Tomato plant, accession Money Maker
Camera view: vertical (180 deg); turntable rotation: 300 degrees
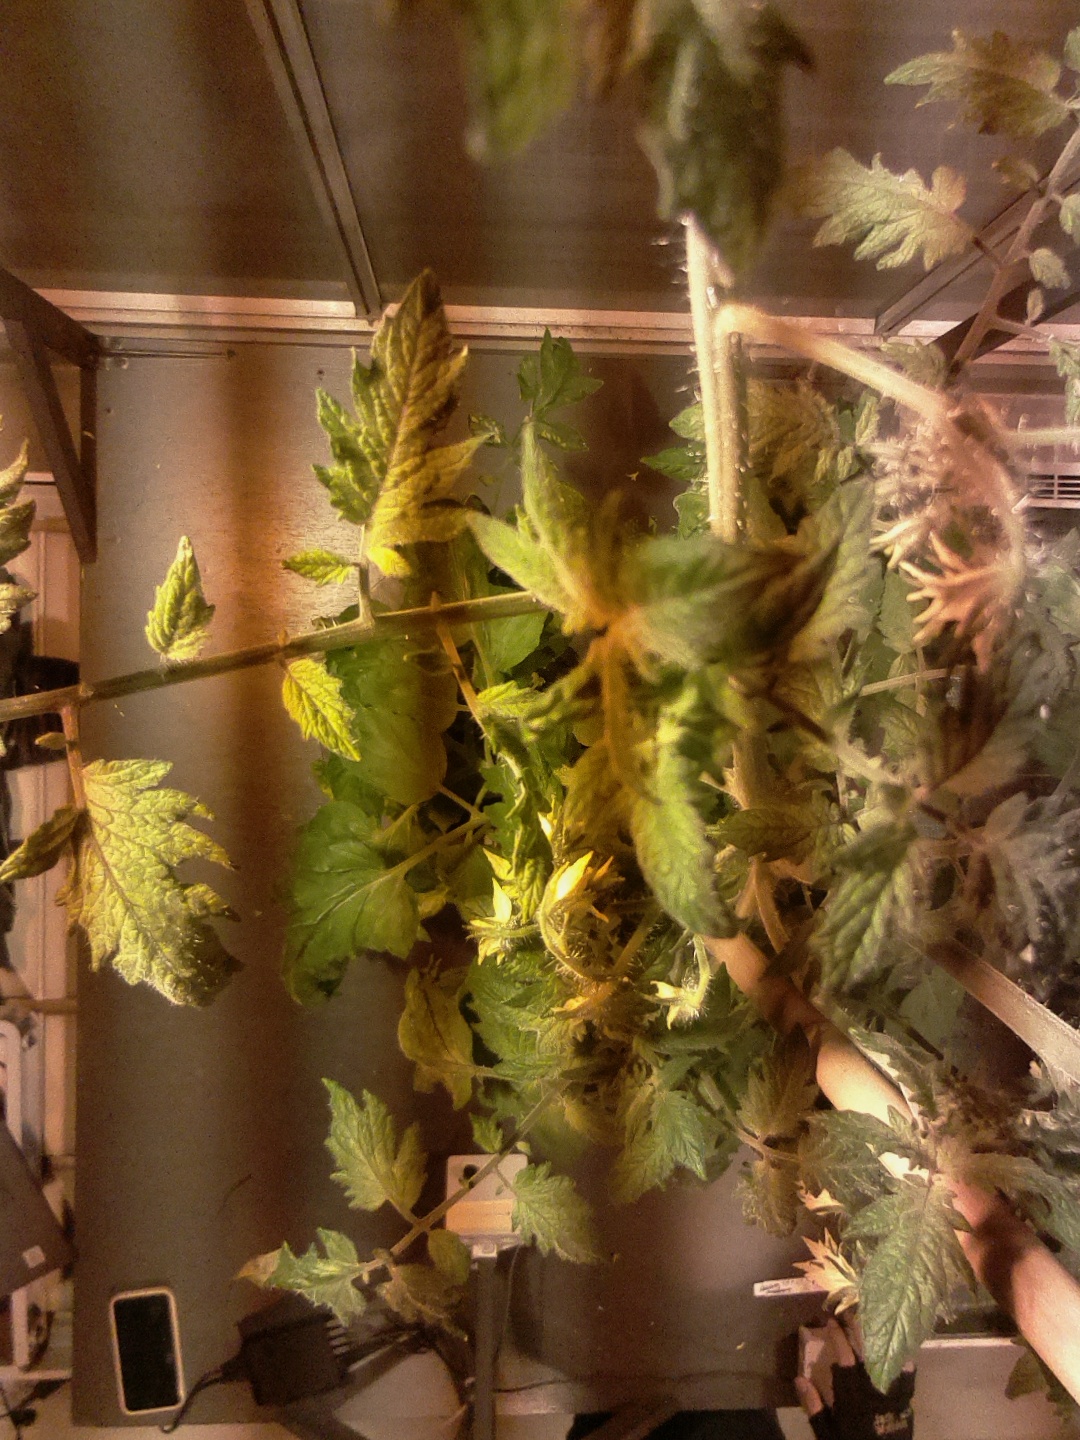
BBCH growth stage 68: Full flowering, 80%-90% of flowers open, more petals falling